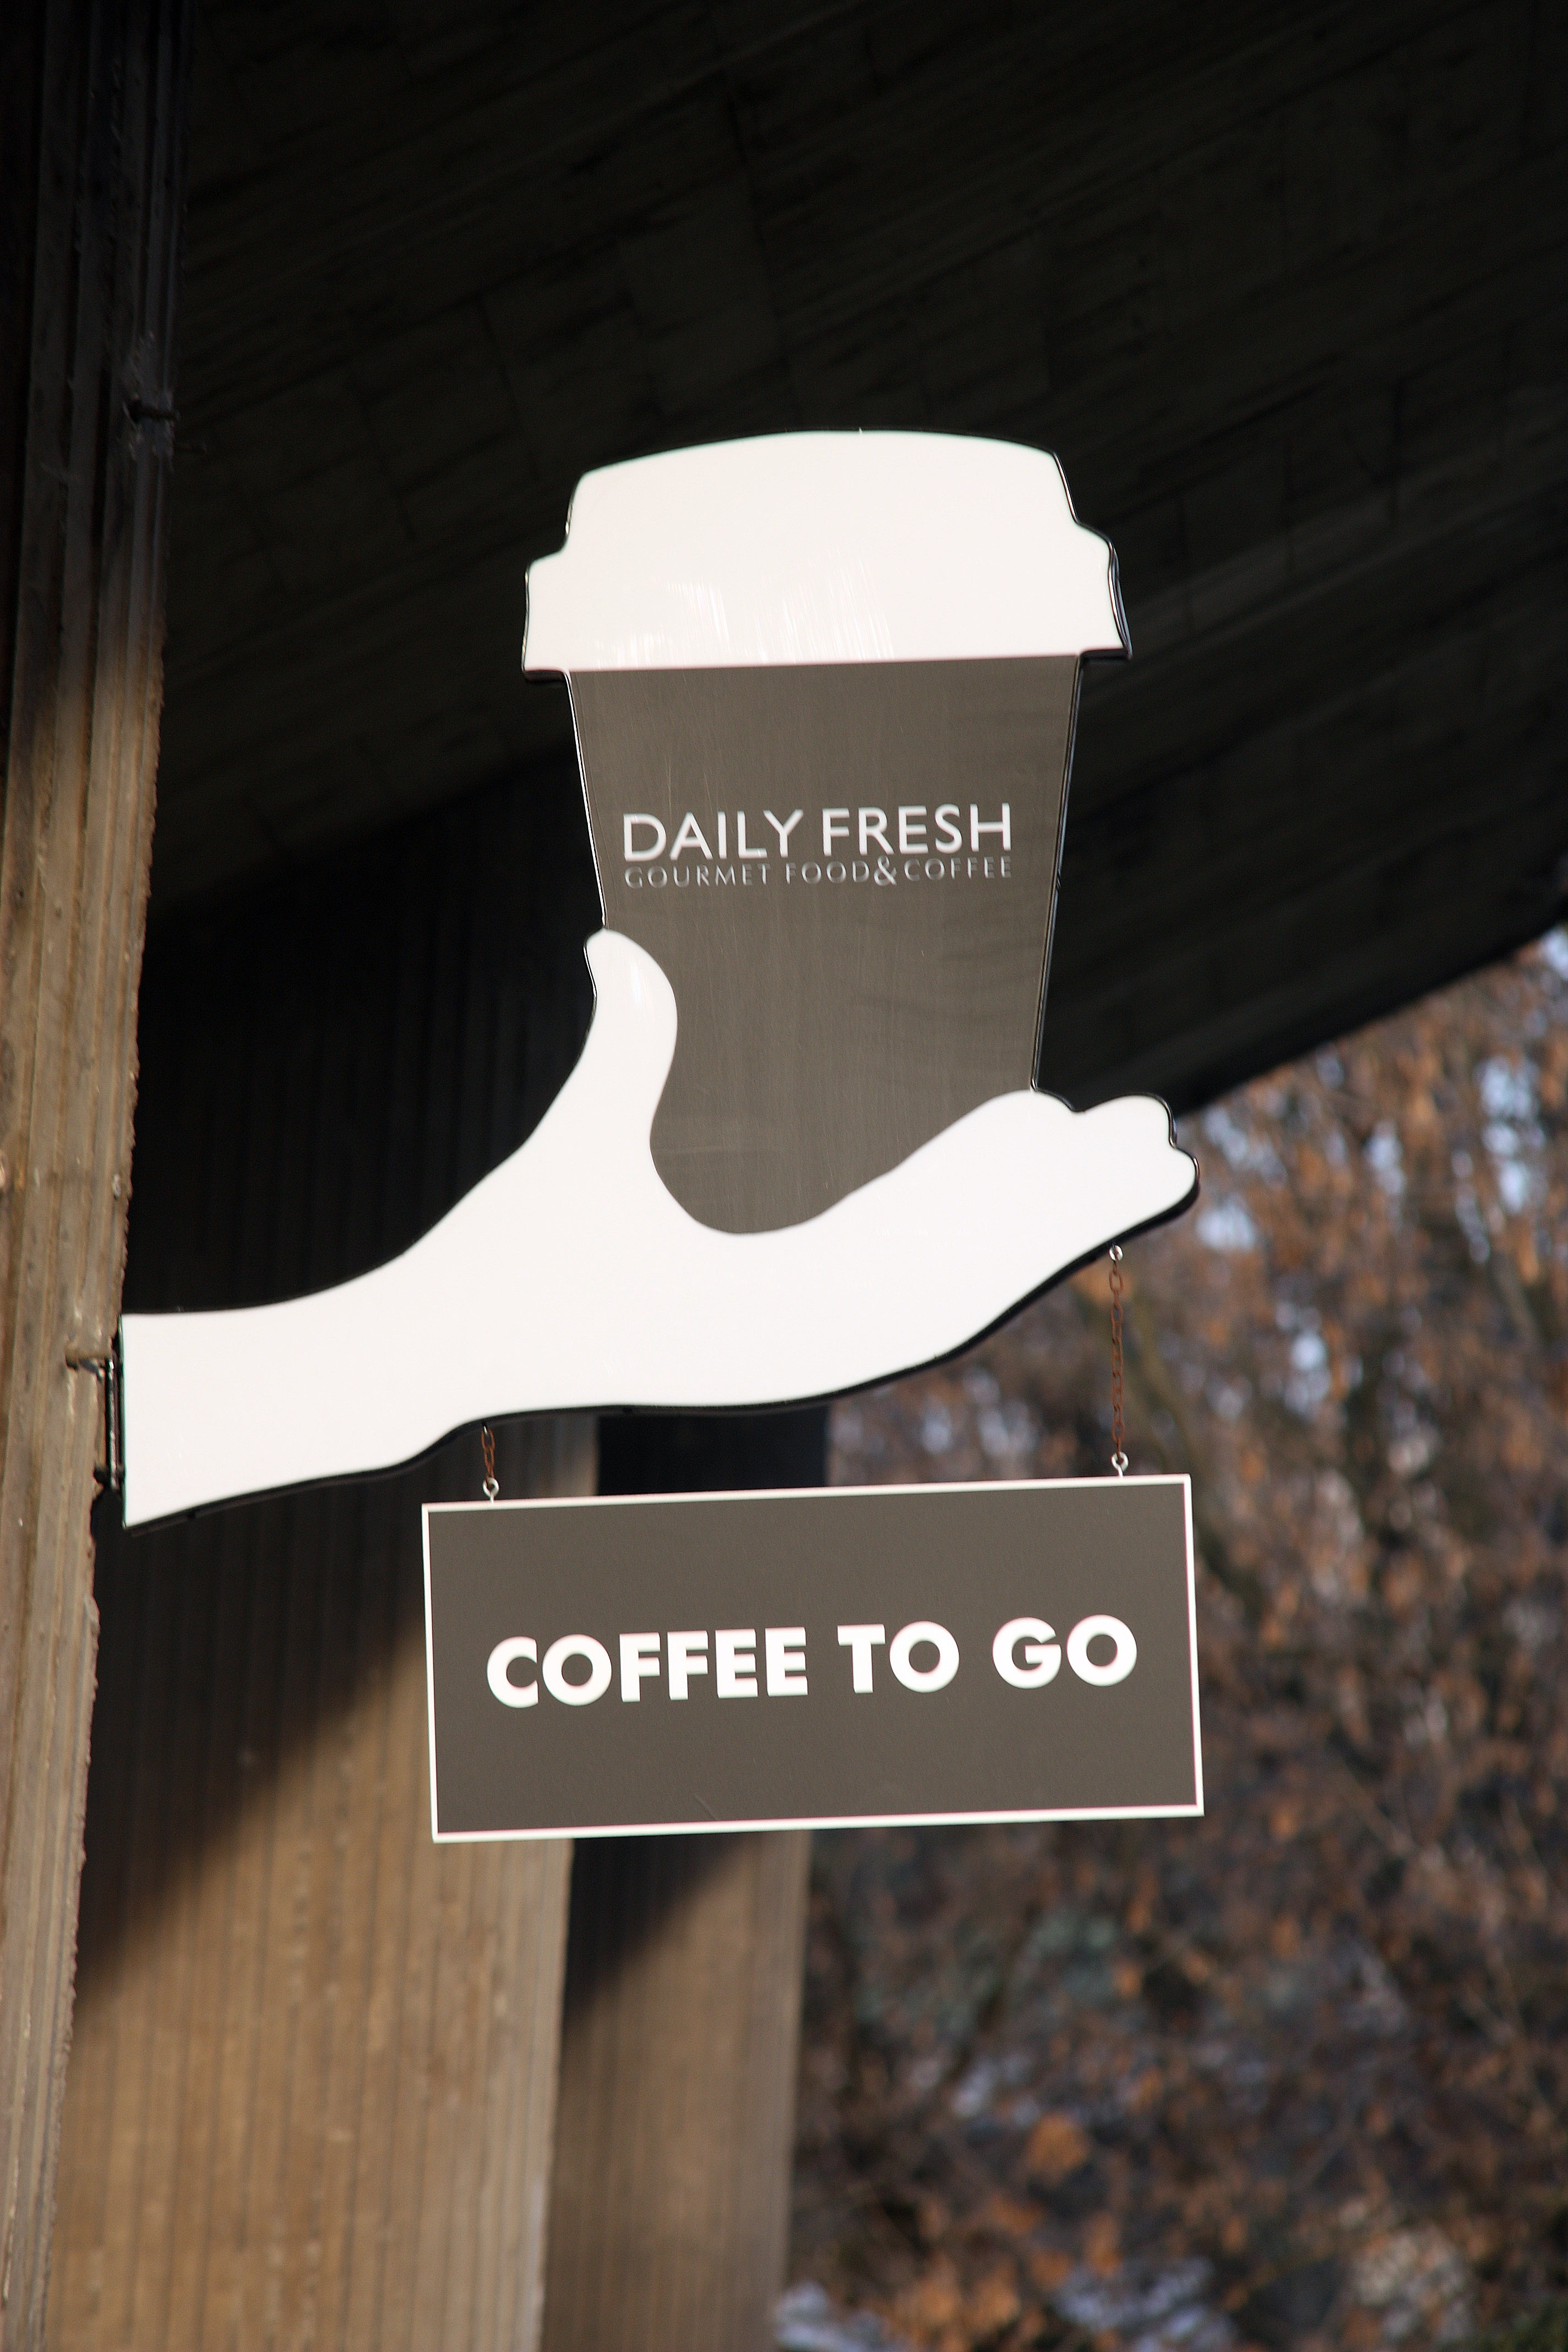
cafe, wood, sign, symbol, beverage, breakfast, espresso, lighting, brand, drinking, cofee, man made object, cofee2go